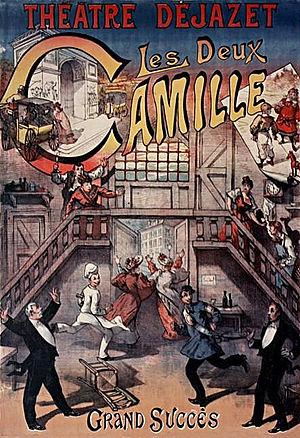
Achille Domenico Campisiano né à Naro le 12 novembre 1837 et mort à Paris le 17 avril 1908, est un pianiste et un compositeur français d’origine italienne.
Le théâtre Déjazet est une salle de spectacle parisienne située au 41, boulevard du Temple, dans le 3ᵉ arrondissement.
Léon-Eugène Damien est un auteur dramatique français né le 27 janvier 1846 à Paris et mort le 10 juin 1902 à Paris. Auteur de nombreux vaudevilles, seul ou en collaboration, il prend par la suite le pseudonyme de Medina.